Workers' Youth League (Norway)

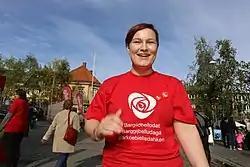
A woman wearing a Labour Party t-shirt with an AUF pin on 31 August 2013

Three prime ministers, Trygve Bratteli, Thorbjørn Jagland, and Jens Stoltenberg have been leaders in AUF. In addition, Oddvar Norli was leader of local chapter of Hedmark AUF and Gro Harlem Brundtland was deputy leader of "Sosialistisk Studentlag" and "Arbeiderpartiets Studentlag", local chapters of AUF, before they both served as prime ministers.